Hurricane Gold

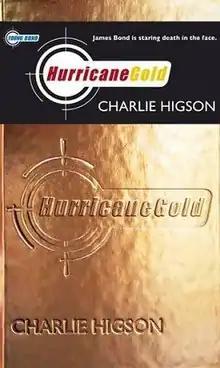
First edition UK hardcover

Hurricane Gold is the fourth novel in the Young Bond series depicting Ian Fleming's superspy James Bond as a teenager in the 1930s. The novel is set in Mexico and the Caribbean. It was first published in the UK in September 2007.